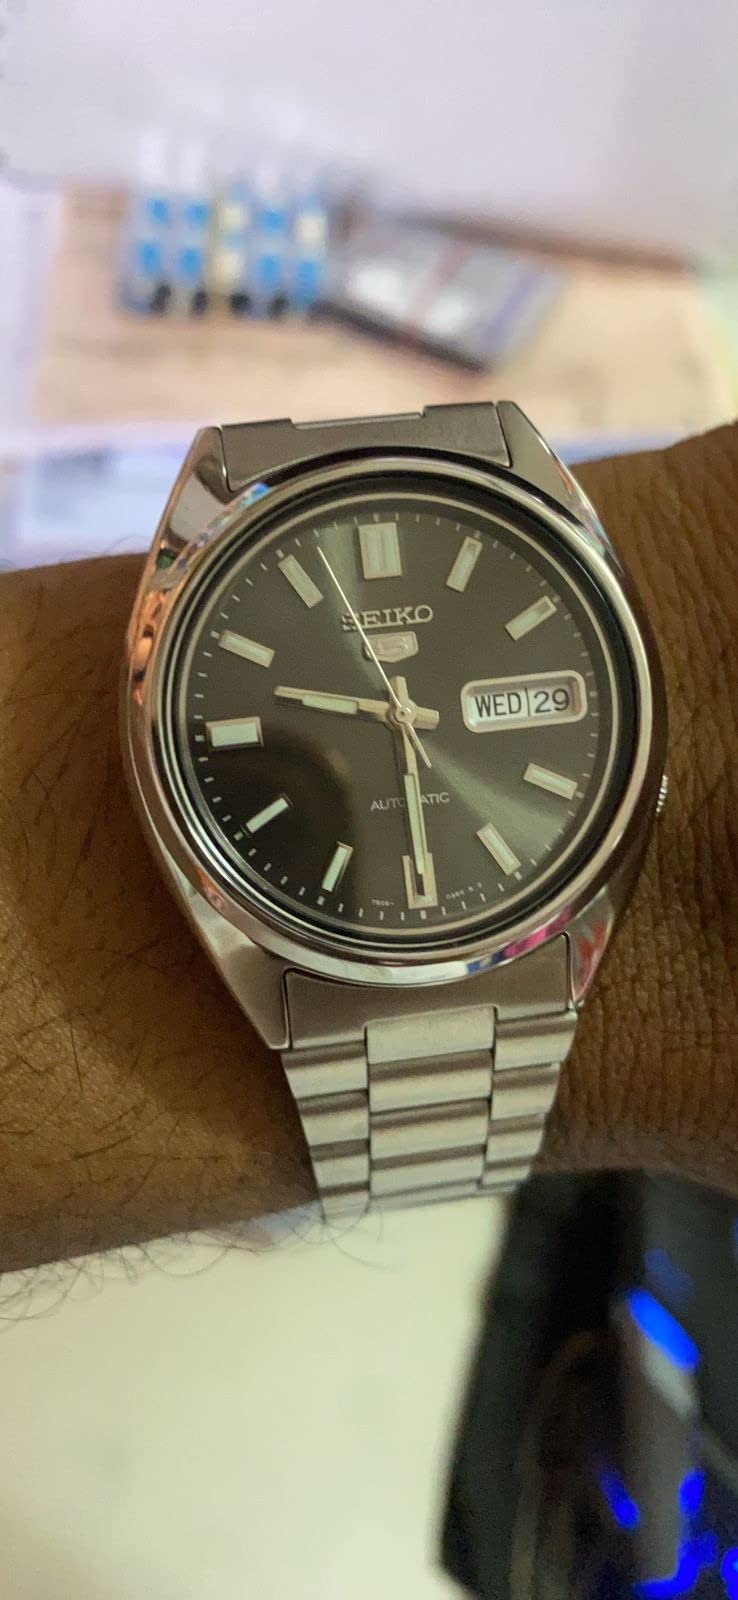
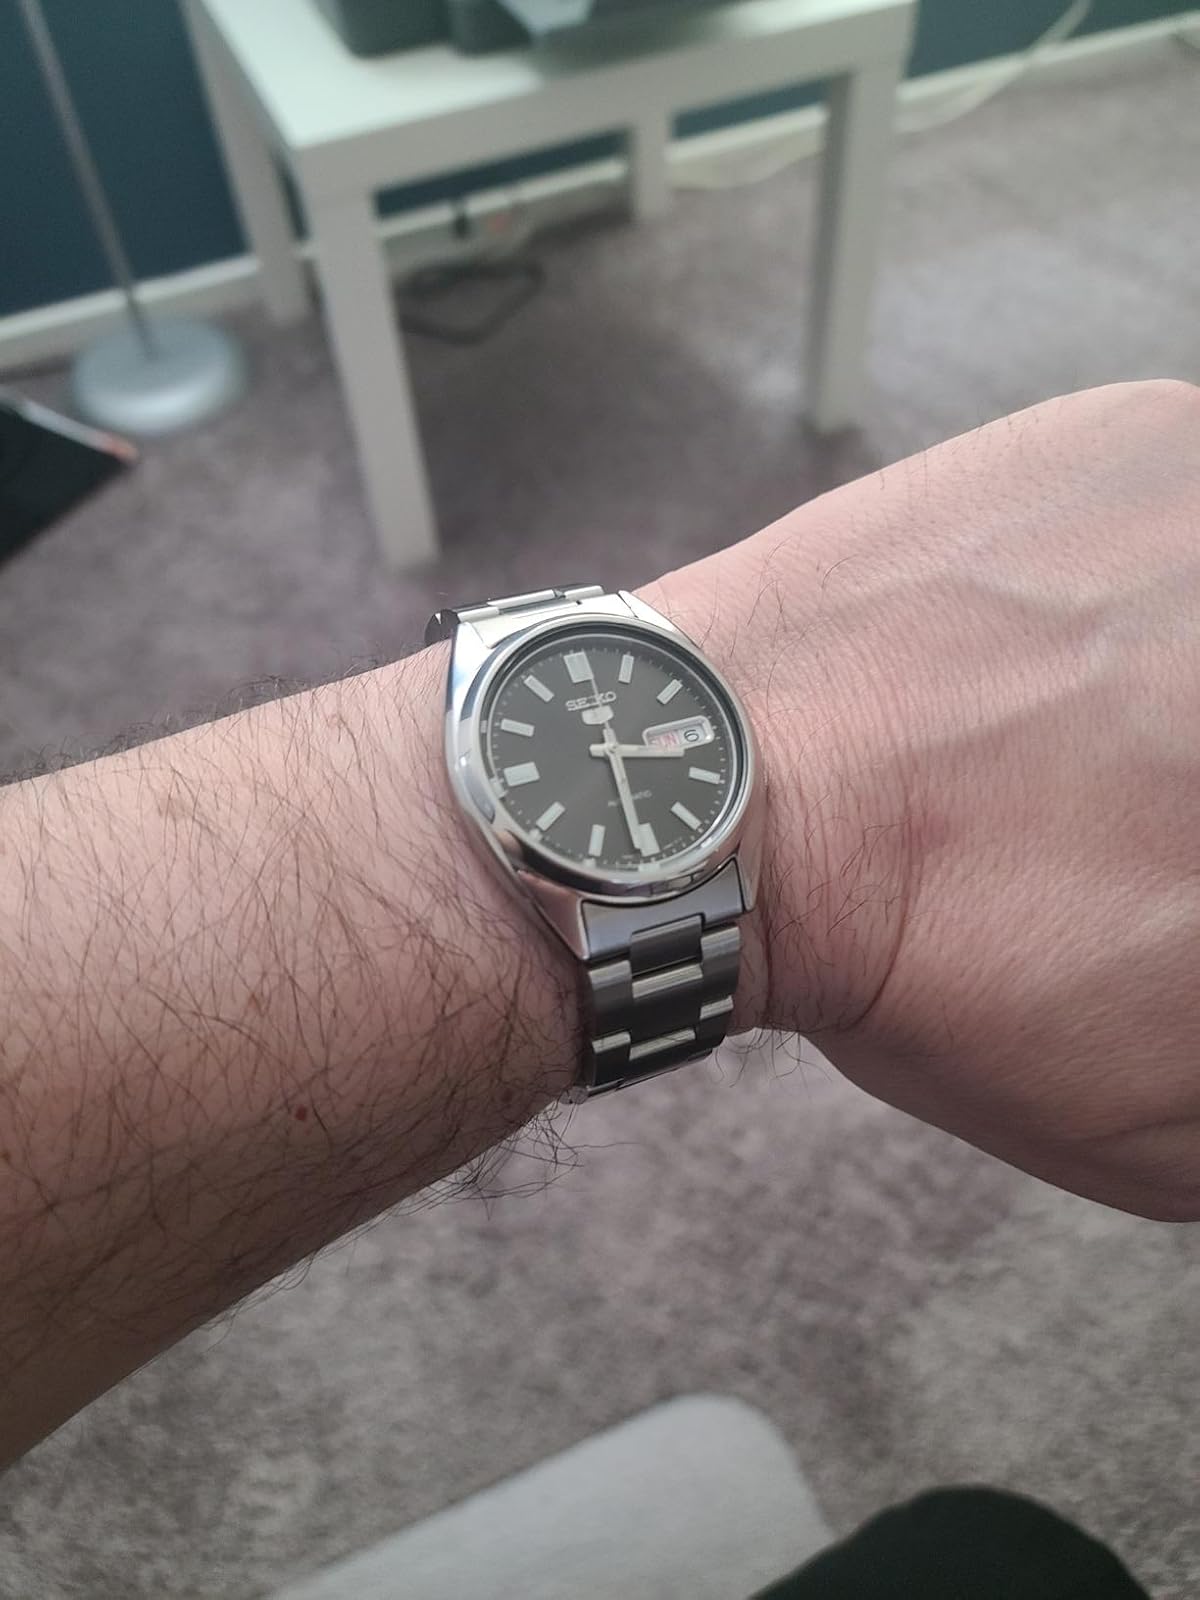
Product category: accessories_watch
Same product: yes